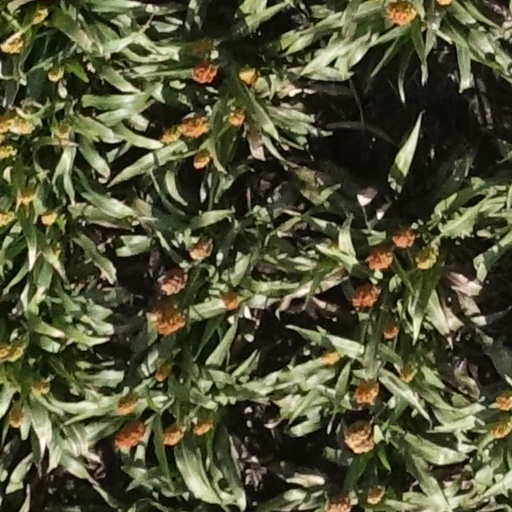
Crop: sorghum